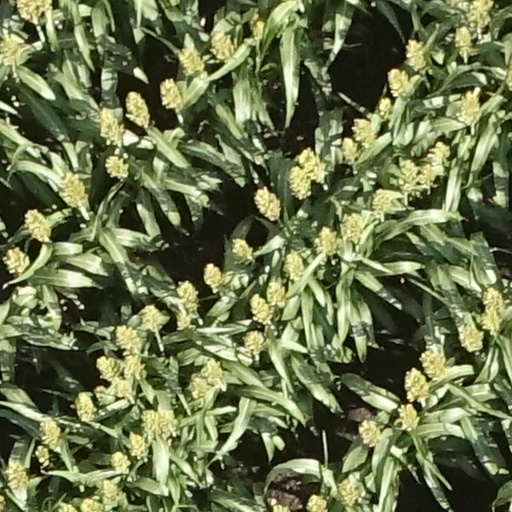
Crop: sorghum